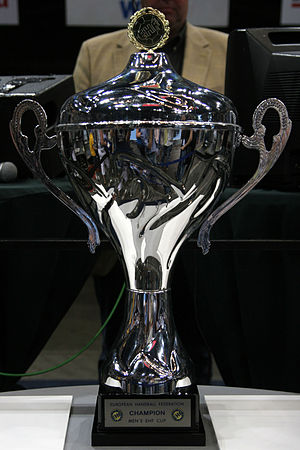
EHF Cup
Mændenes EHF Cup-pokal.
EHF Cup er den næstmest betydningsfulde europæiske håndboldturnering for klubhold. Den arrangeres af European Handball Federation, EHF, deraf navnet. Turneringen arrangeres for både herrer og damer og blev første gang afholdt i 1982.